Hoang Anh Gia Lai Group

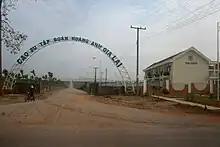
HAGL rubber plantation in Attapeu Province

HAGL operates rubber plantations in the Vietnamese provinces of Gia Lai and Đắk Lắk, as well as Cambodia and Laos. It is investing at least US$225 million to expand the area of its rubber plantations to 51,000 by 2012, at least 25,000 of which are being planted in Laos. It has acquired rights to grow rubber trees in Attapeu Province in the south-east of Laos and in the north-east of the country. The rubber plantations are also expected to provide three million cubic meters of wood, which will be used in the group's wood processing and furniture business. A major customer buying rubber from HAGL is Michelin.